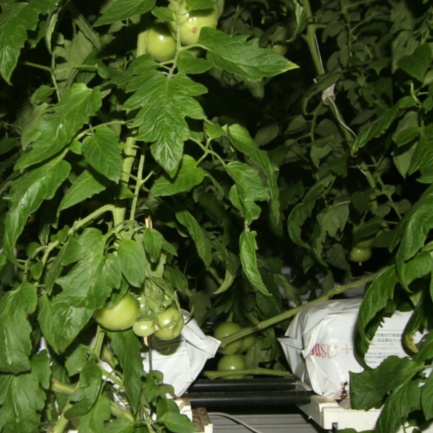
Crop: tomato